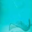
Label: ray